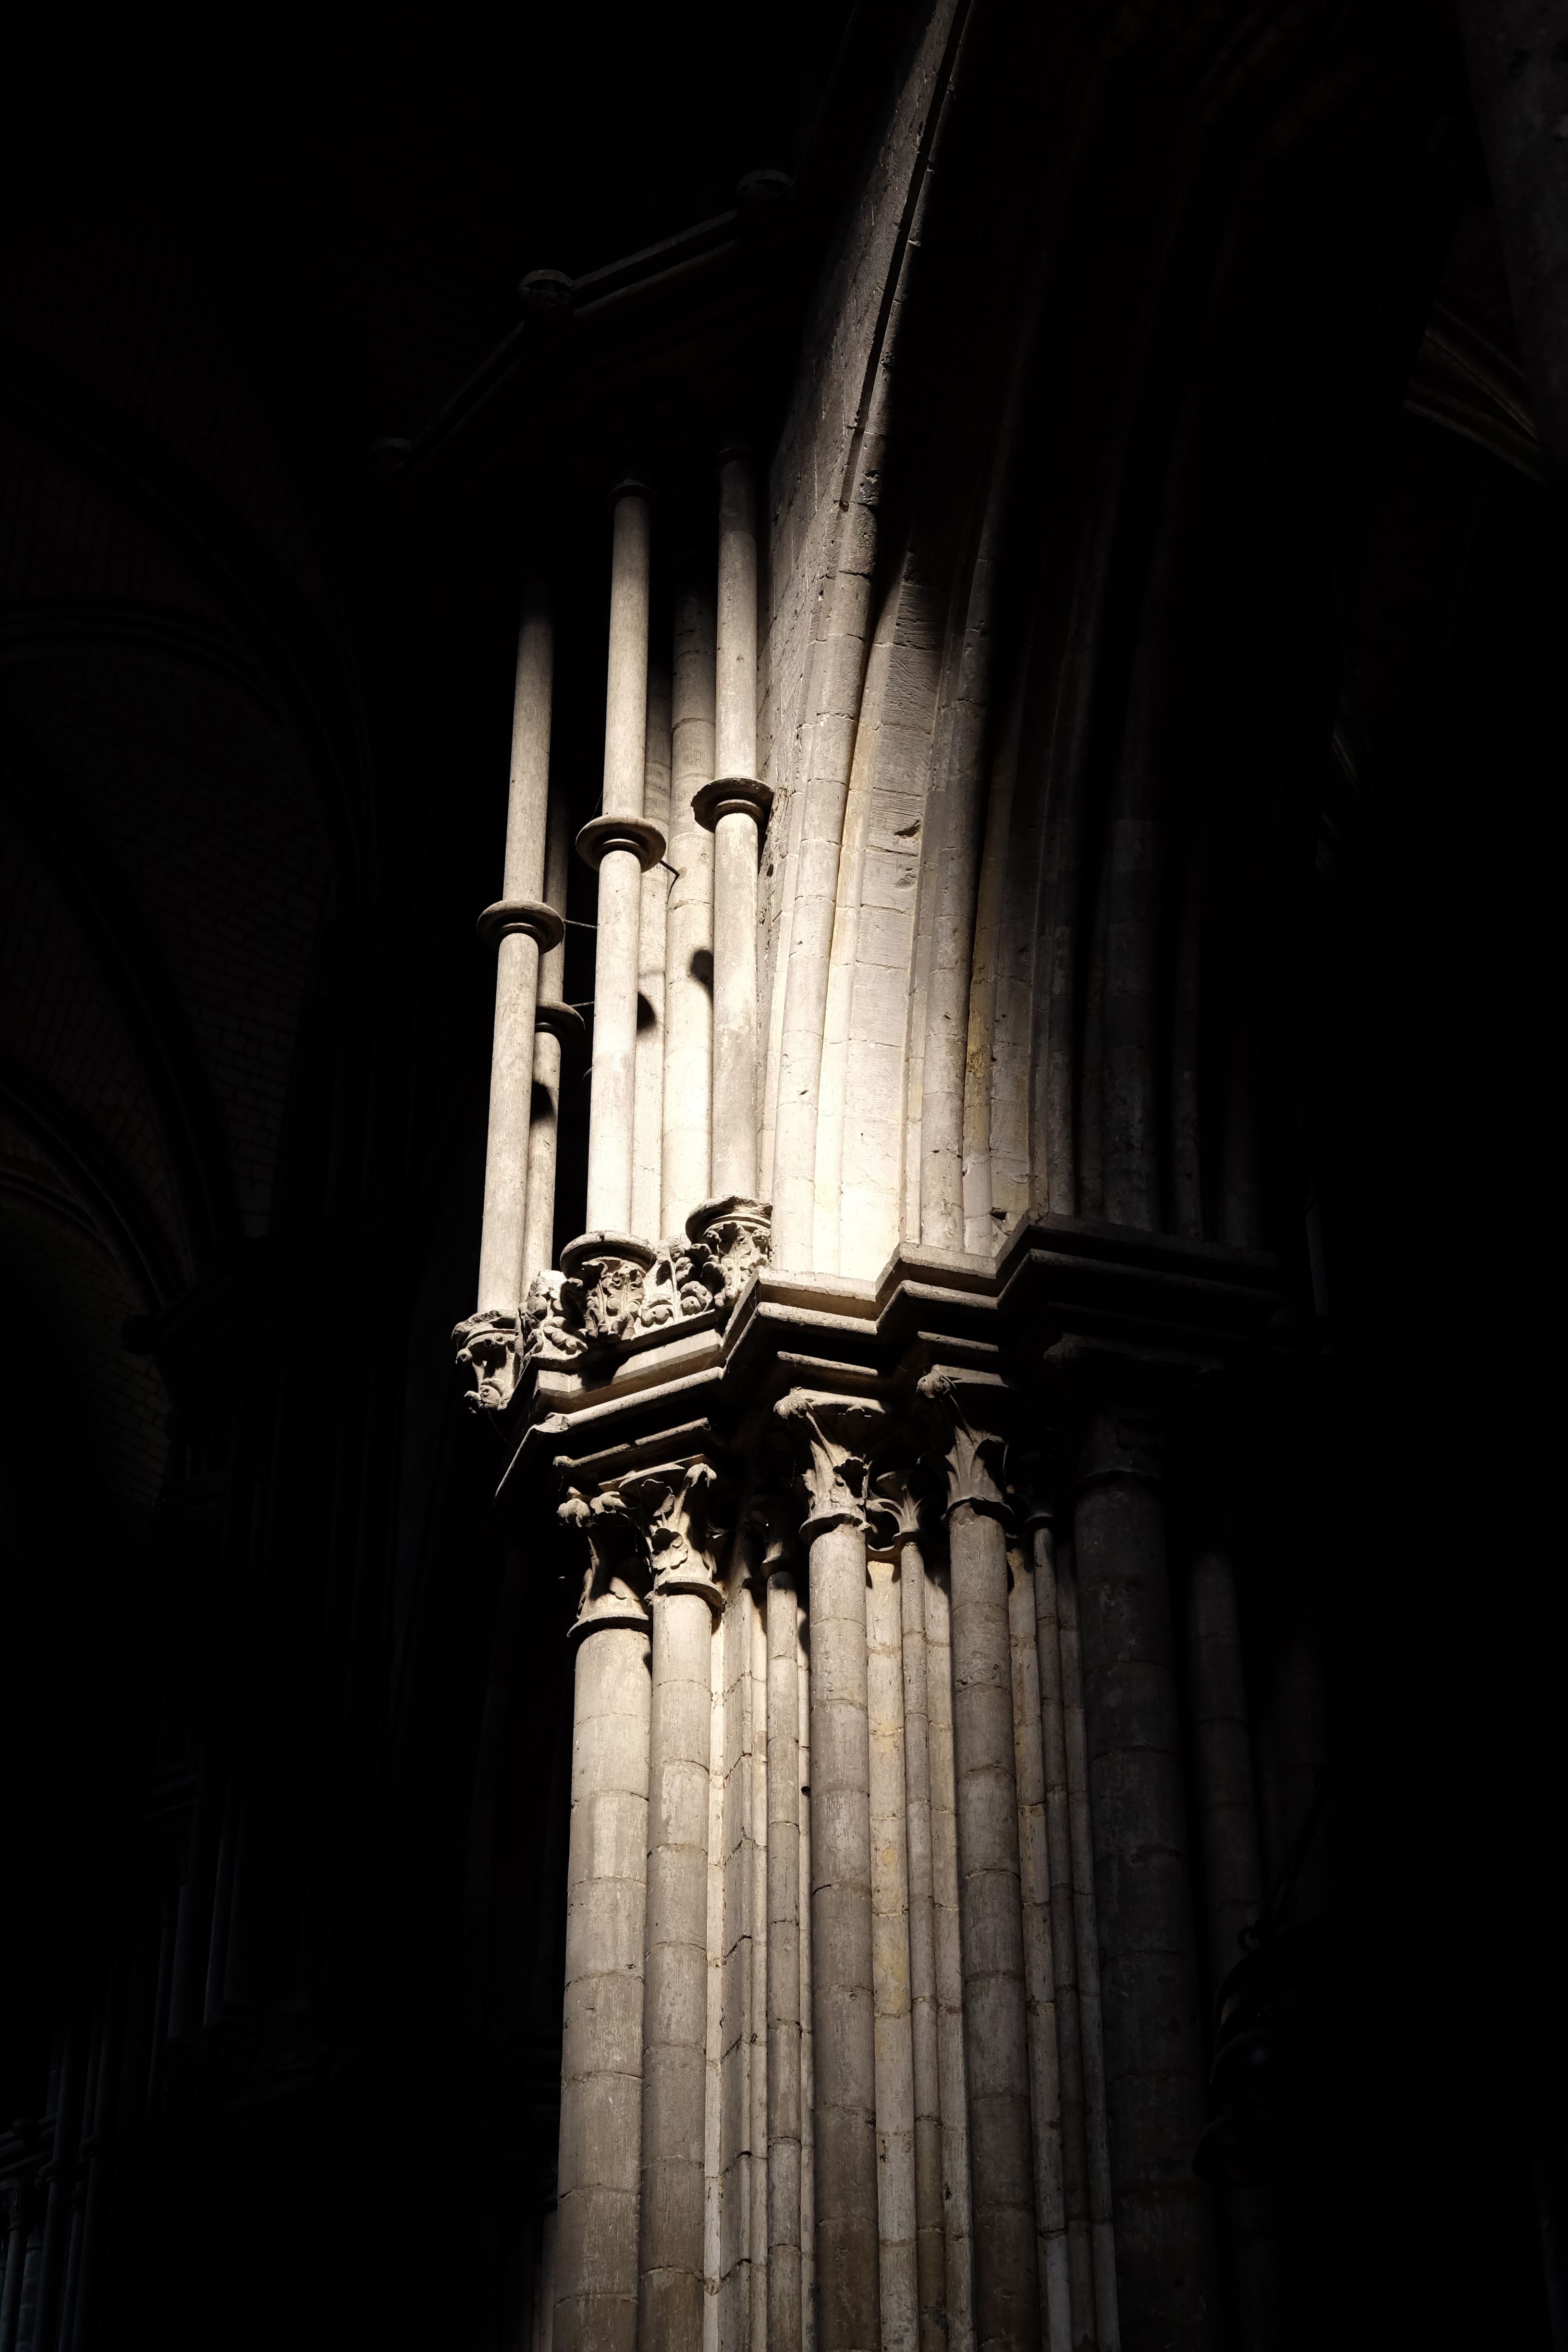
light, black and white, white, night, sunlight, building, france, column, shadow, darkness, cathedral, black, monochrome, lighting, place of worship, temple, symmetry, rouen, gothic architecture, monochrome photography